Georges Chelon

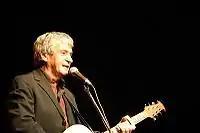
Chelon in December 2006

Georges Chelon (born 4 January 1943) is a French singer and songwriter. He was made a member of the Ordre des Arts et des Lettres in 1985.